Valentin Voss

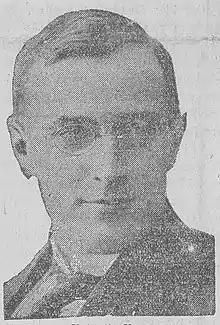
Valentin Voss

Valentin Voss (27 August 1880 – 23 June 1964) was a Norwegian lawyer and civil servant.